Tile drainage

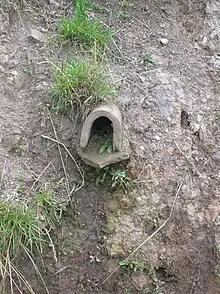
Mug and sole tiles

The ancient Roman authors Cato the Elder and Pliny the Elder described tile drainage systems in 200 BC and the first century AD, respectively. According to the Johnston Farm, tile drainage was first introduced to the United States in 1838, when John Johnston used the practice from his native Scotland on his new farm in Seneca County, New York. Johnston laid of clay tile on . The effort increased his yield of wheat from 12 bushels per acre to 60. Johnston, the "father of tile drainage in America", continued to advocate for tile drainage throughout his life, attributing his agricultural success to the formula "D, C, and D", i. e., dung, credit, and drainage.